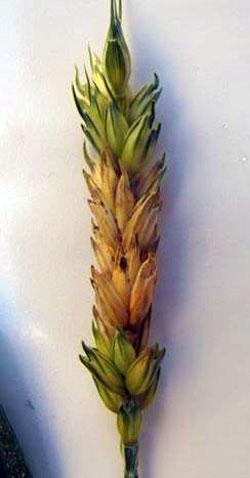
Plant: Wheat
Disease: wheat head scab